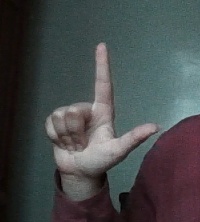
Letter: laam